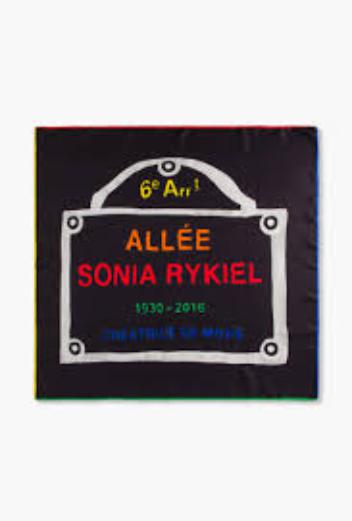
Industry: Clothes